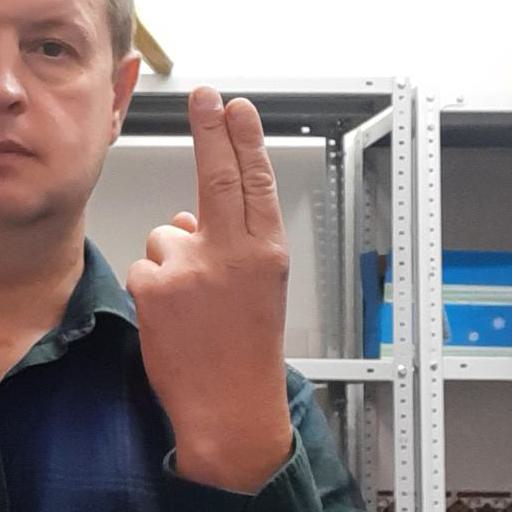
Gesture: two_up_inverted